Architecture in Middle-earth

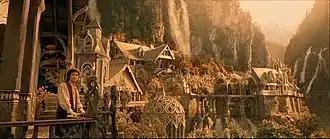
In Peter Jackson's 2001 film "", Rivendell is romantically conceived, with sophisticated culture. The "post-Ruskinian" style does not match Tolkien's own illustrations, though it matches his dislike of industrialised manufacture.

This mirroring of psychology in architecture relies on both external form and interior design. Bag End has comfortable British vernacular wooden panelling, whereas the Elves's dwellings are designed with the intricately curving naturalism of Art Nouveau. The scholar of humanities Brian Rosebury comments that Jackson presents the Elves as sophisticated, where Tolkien made them close to nature. All the same, he writes, the film Rivendell's "architecture and ornaments are dominated by natural motifs", suggesting "integration with nature, but at one remove", something that works well for the "Portmeirion-like idyll" of the portrayed Rivendell. Rosebury describes the design as "post-Ruskinian", as in pre-Raphaelite paintings, William Morris's Arts and Crafts designs, and Art Nouveau architectural details. These differ from Tolkien's own illustrations, but in a way, Rosebury suggests, that Tolkien would have liked as it matches his dislike of industrialised manufacture. Lee's sketches of Rivendell give more detail than Tolkien's, the interior vistas structured by light and delicate curving timbers and furniture in Art Nouveau style.